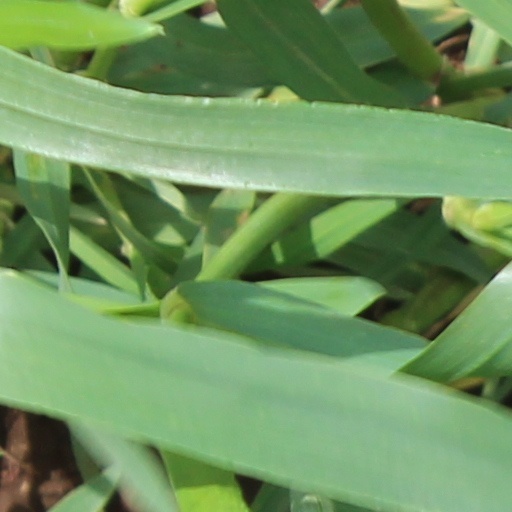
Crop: wheat